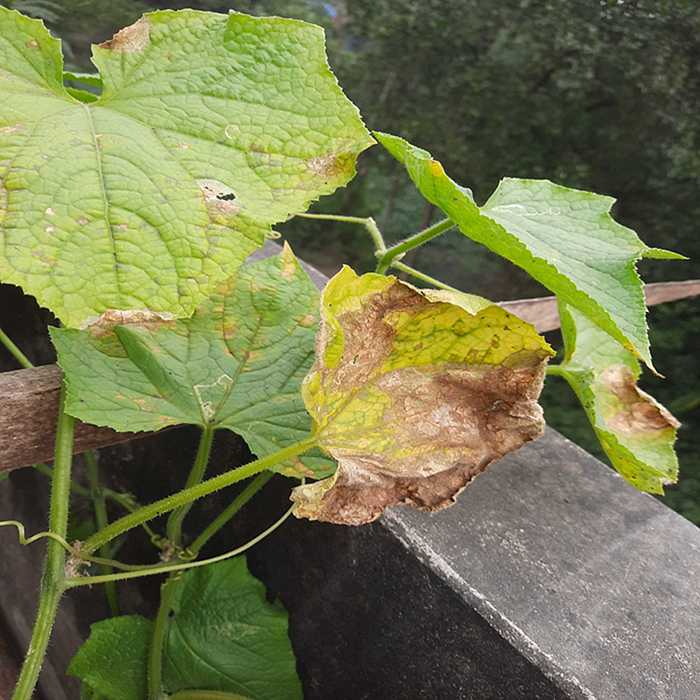
Plant: Cucumber
Label: Anthracnose lesions